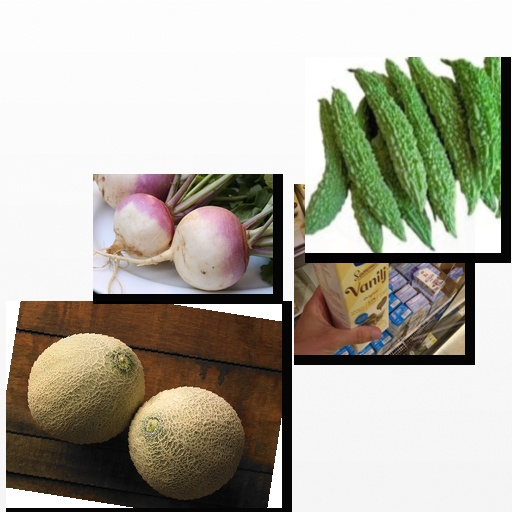
Food items: bitter_gourd, cantaloupe, turnip, vanilla_yoghurt